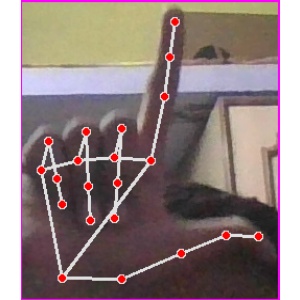
अक्षर: ल